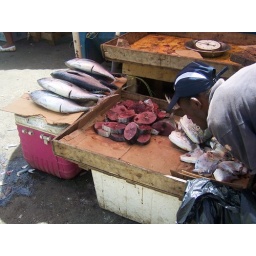
fresh fish in St Lucia market 3-08